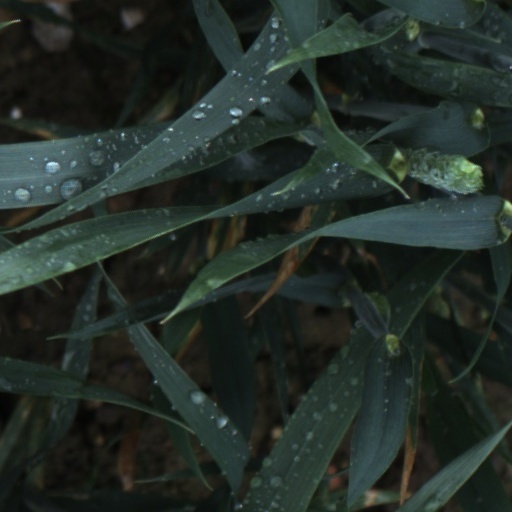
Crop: wheat